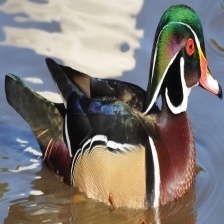
Species: WOOD DUCK
Scientific name: AIX SPONSA
ImageNet parent category: drake